Insulating link

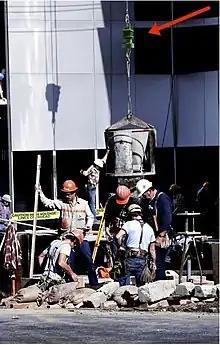
Figure 4. An insulating link being used on a crane

Insulating links may be used on cranes and tag lines, (guide ropes), to help protect against electric current passing from the power line through the wire rope of the crane and into the personnel working on the crane, figure 4. Figure 5 shows the Federal requirements for working close to a power line. The list includes layers of prevention. Incidents of power line contact are common because of the difficulty the driver of the crane has in distinguishing the thin cable of the power line against the background of the sky. Implementing OSHA's federal requirements for operation near electric powerlines, which includes using a spotter to help the operator know if the crane's wire rope is getting close to the thin cable of the power line, provides for safe operation.